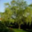
Label: willow_tree